Child labour in Eswatini

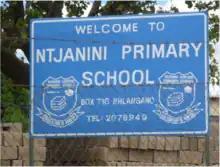
One of the consequences of child labour is that it prevents children from receiving an education

In 2004, the RECLISA (Reducing Exploitative Child Labour in Southern Africa) Project was launched in South Africa, Botswana, Lesotho, Namibia and Eswatini. Targeting both those already involved in exploitative labour and those at risk for it, the project supported 2,000 children in Eswatini. In addition to ensuring that children were enrolled in primary and secondary schools, the project worked to raise public awareness of exploitative child labour. For the first four years, the RECLISA Project was funded by Khulisa Management Services. Since, the Swazi government has taken over funding to continue to support children. In 2014, the Swazi government assisted orphans and other vulnerable children by paying their school fees and made plans to help pay for the final year of primary school for more children. However, because Eswatini does not have a compulsory education age, this was difficult to enforce and was only partially successful.